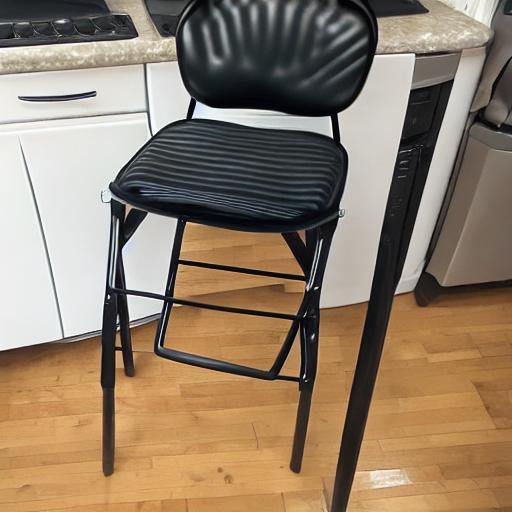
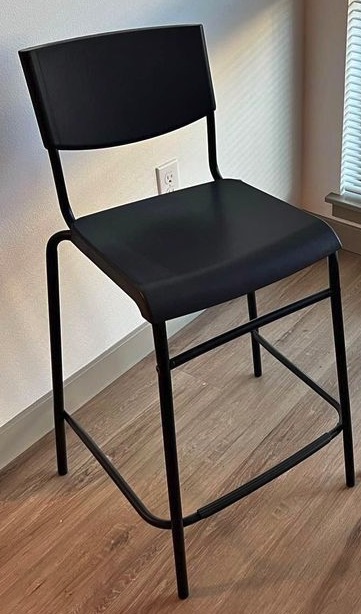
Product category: stool
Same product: no